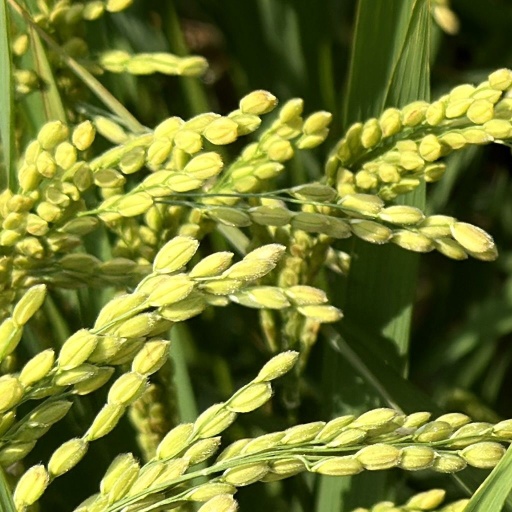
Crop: rice